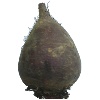
Label: Beetroot 1